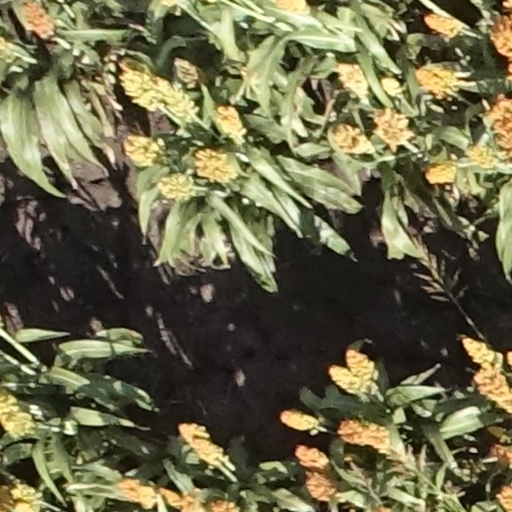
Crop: sorghum